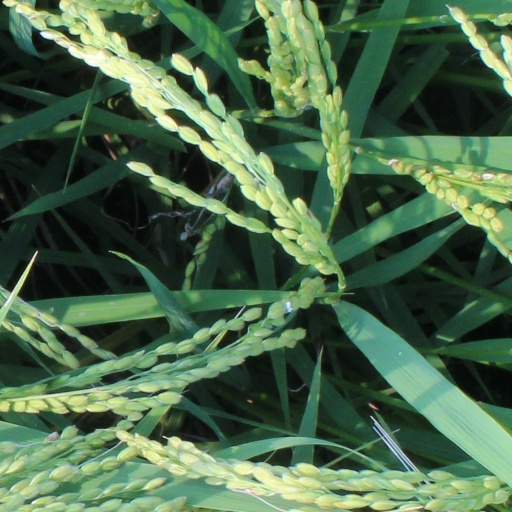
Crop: rice